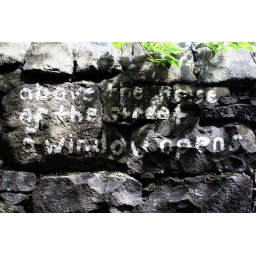
above the noise of the street a window opens